Hoyerswerda

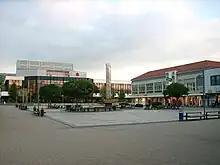
View at the New Town's Lusatian Square ("Lausitzer Platz")

Neustadt Zentrum ('New Town Centre'), Kühnicht, Grünewaldring, Gondelteich ('Gondola Lake'), Wohnkomplex I, Wohnkomplex II, Wohnkomplex III, Wohnkomplex IV, Wohnkomplex V/VE, Wohnkomplex VI, Wohnkomplex VII, Wohnkomplex VIII, Wohnkomplex IX, Wohnkomplex X.